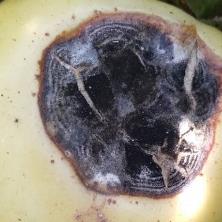
Crop: Tomato
Condition: blossom-end-rot-d